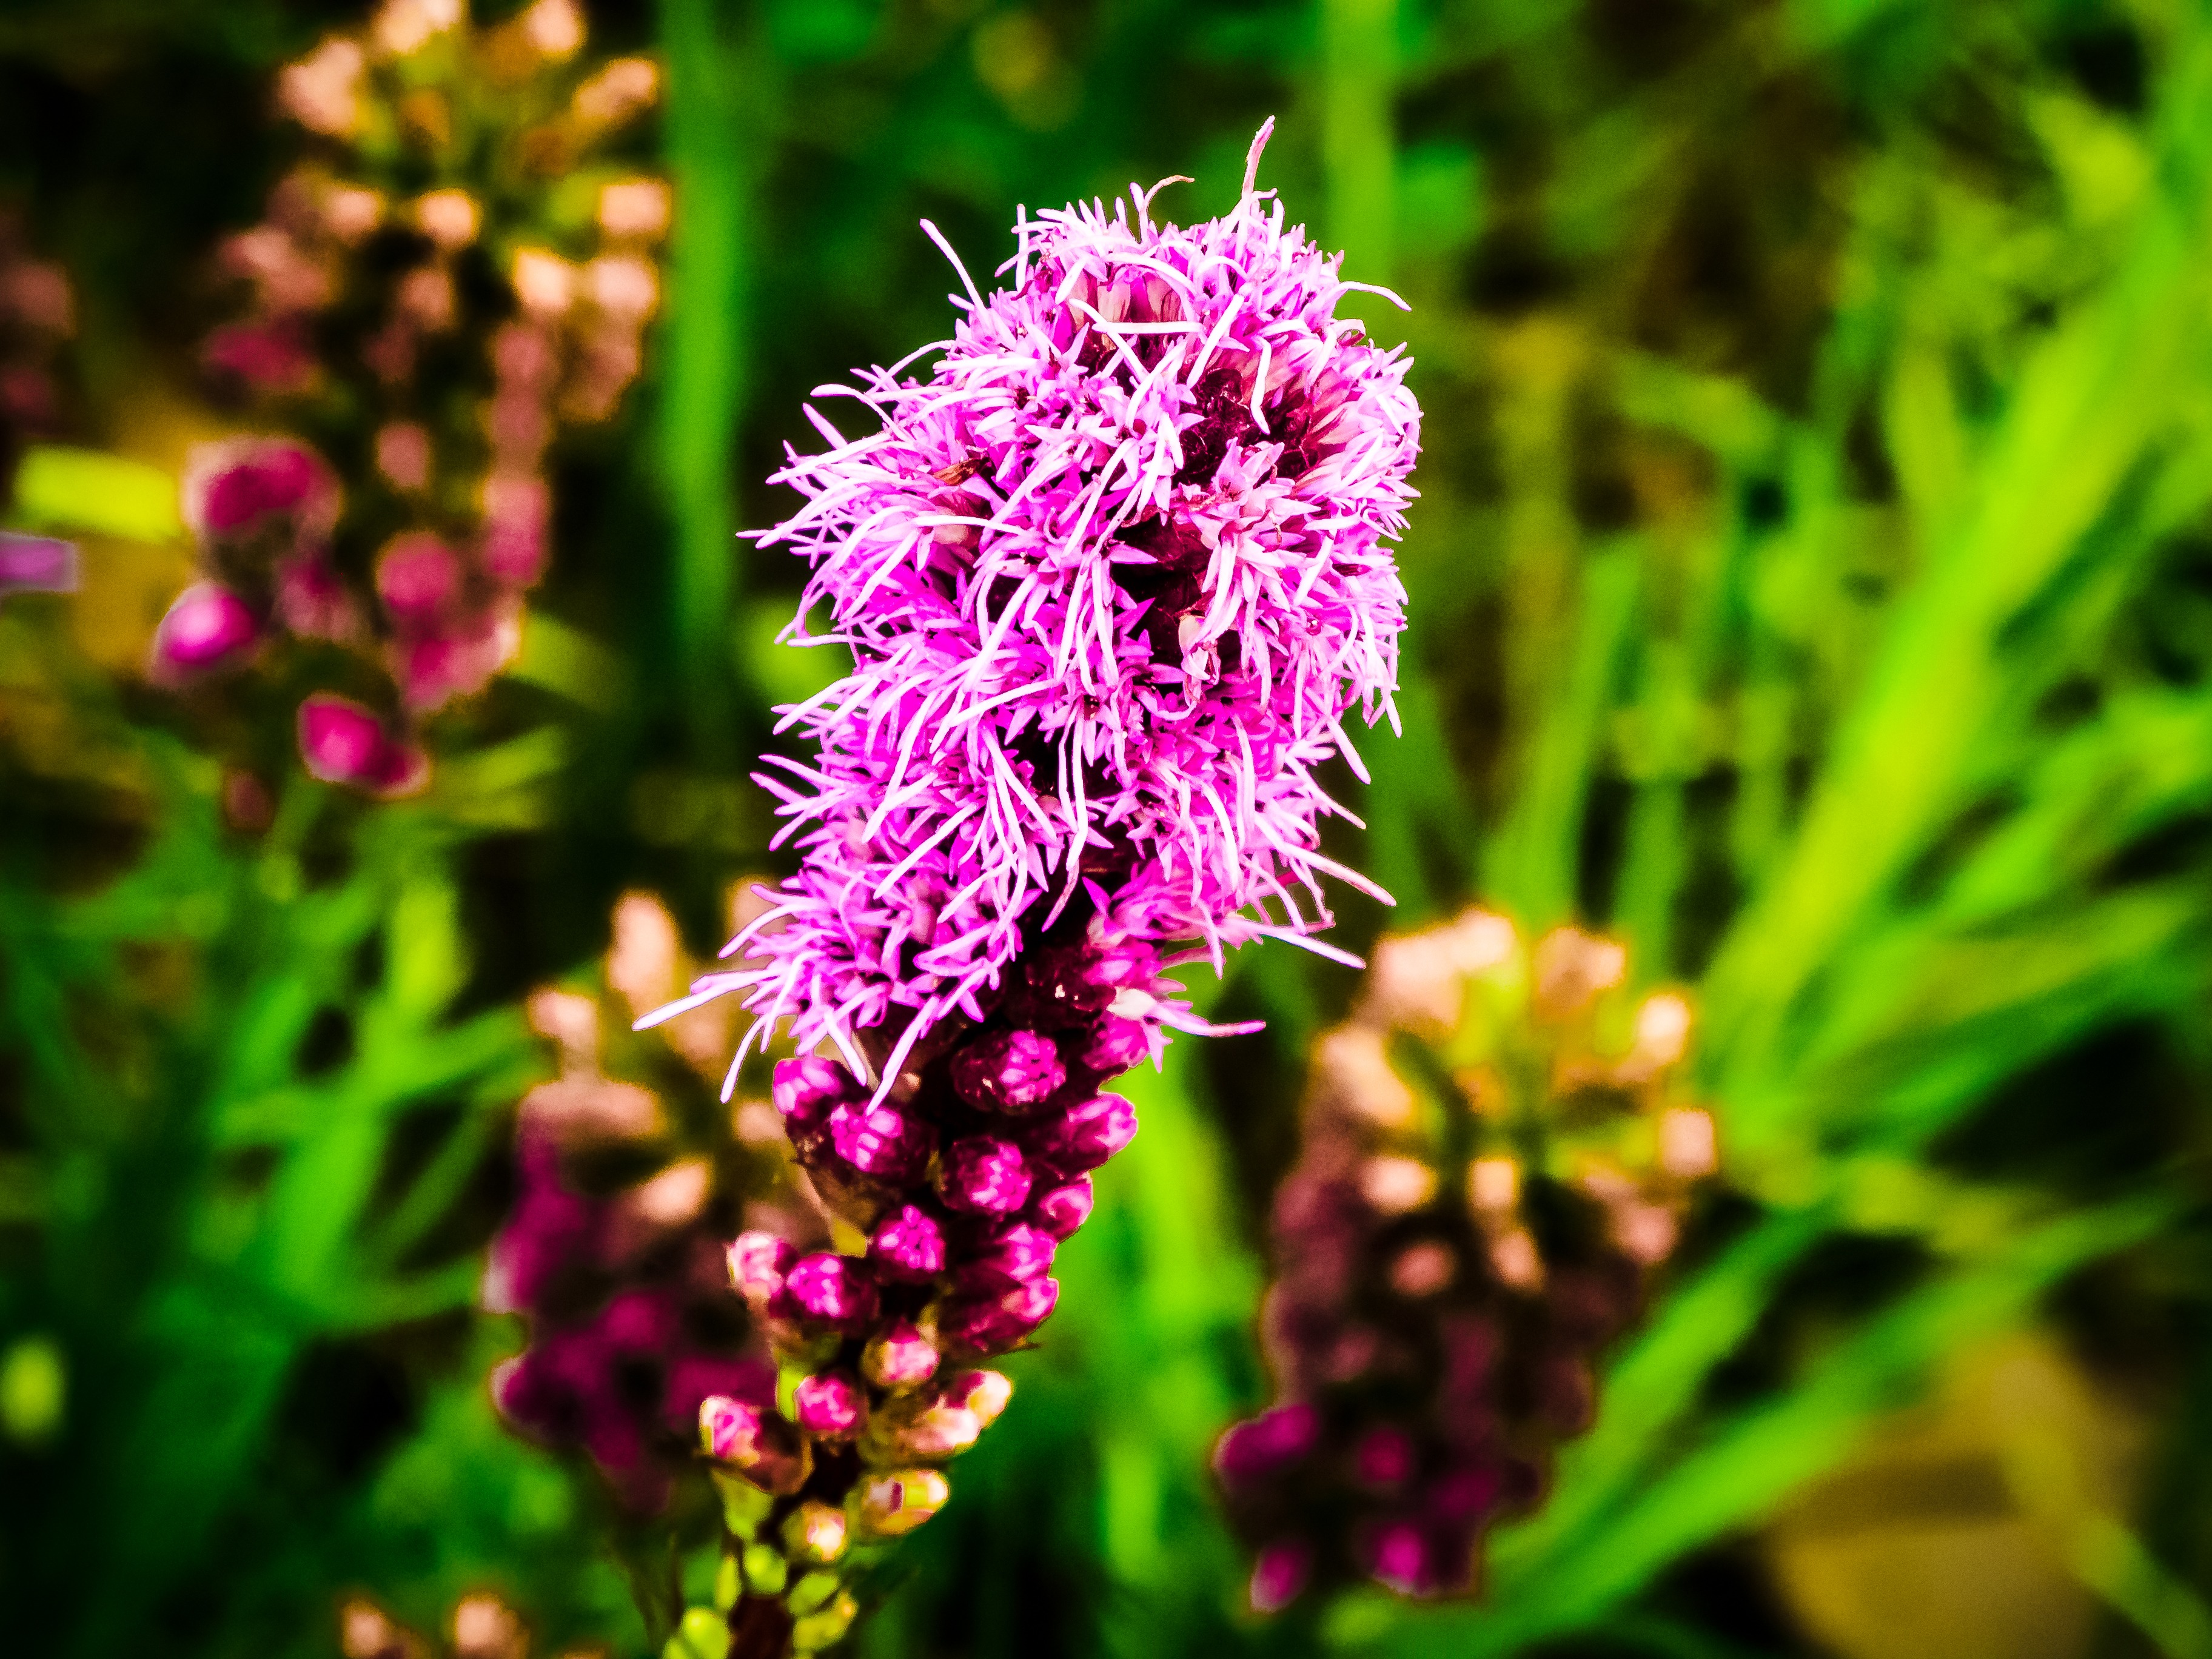
nature, blossom, plant, meadow, flower, purple, wild, botany, blue, flora, wildflower, shrub, cluster, macro photography, flowering plant, liatris, blazing star, gayfeather, land plant, north american flower, bloom from top down, line flower